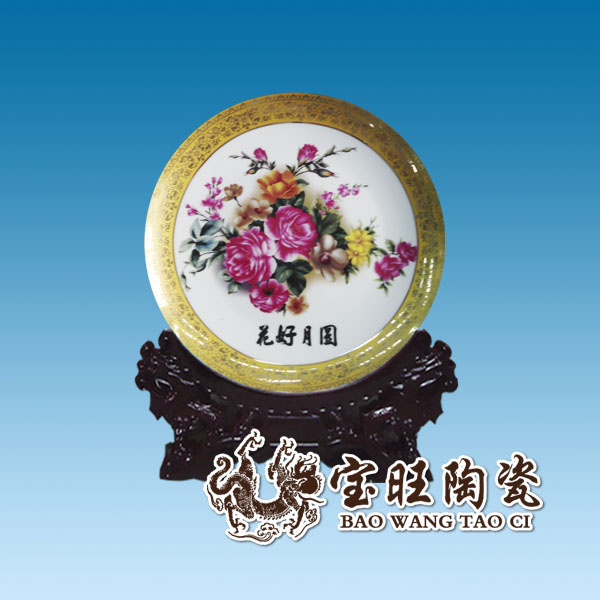
Label: trash